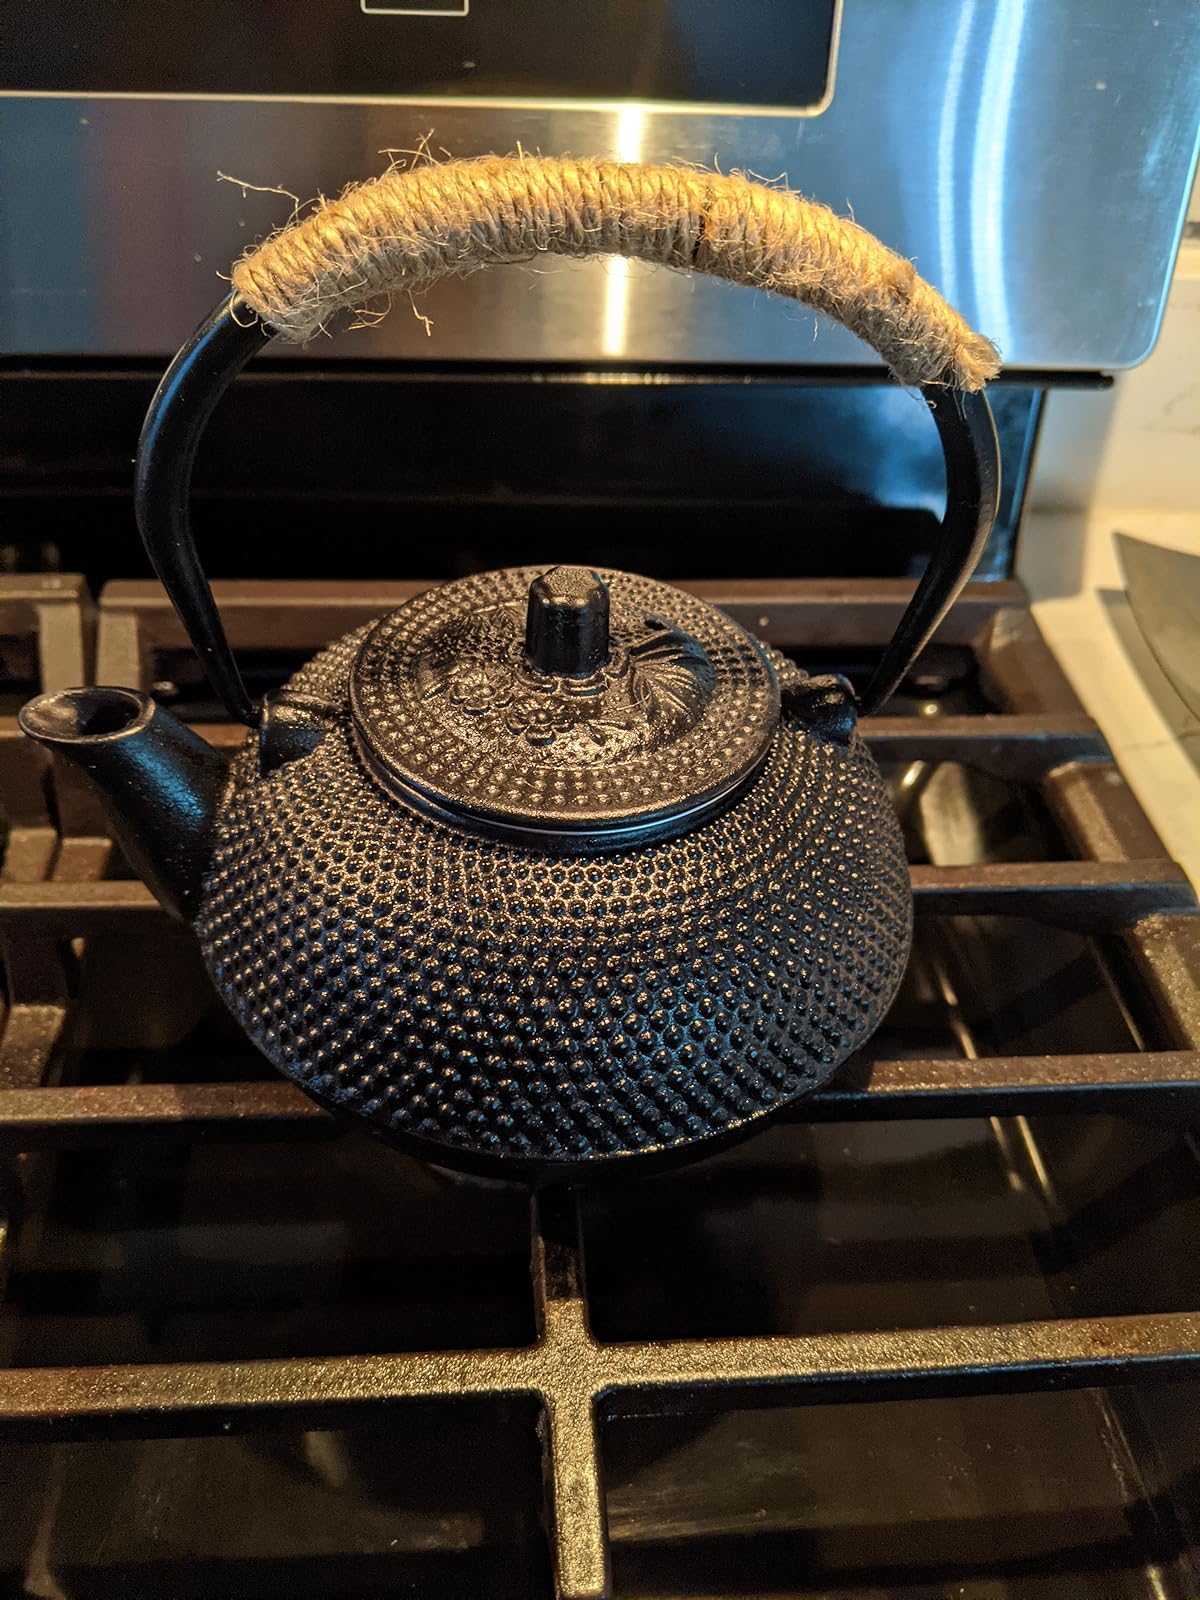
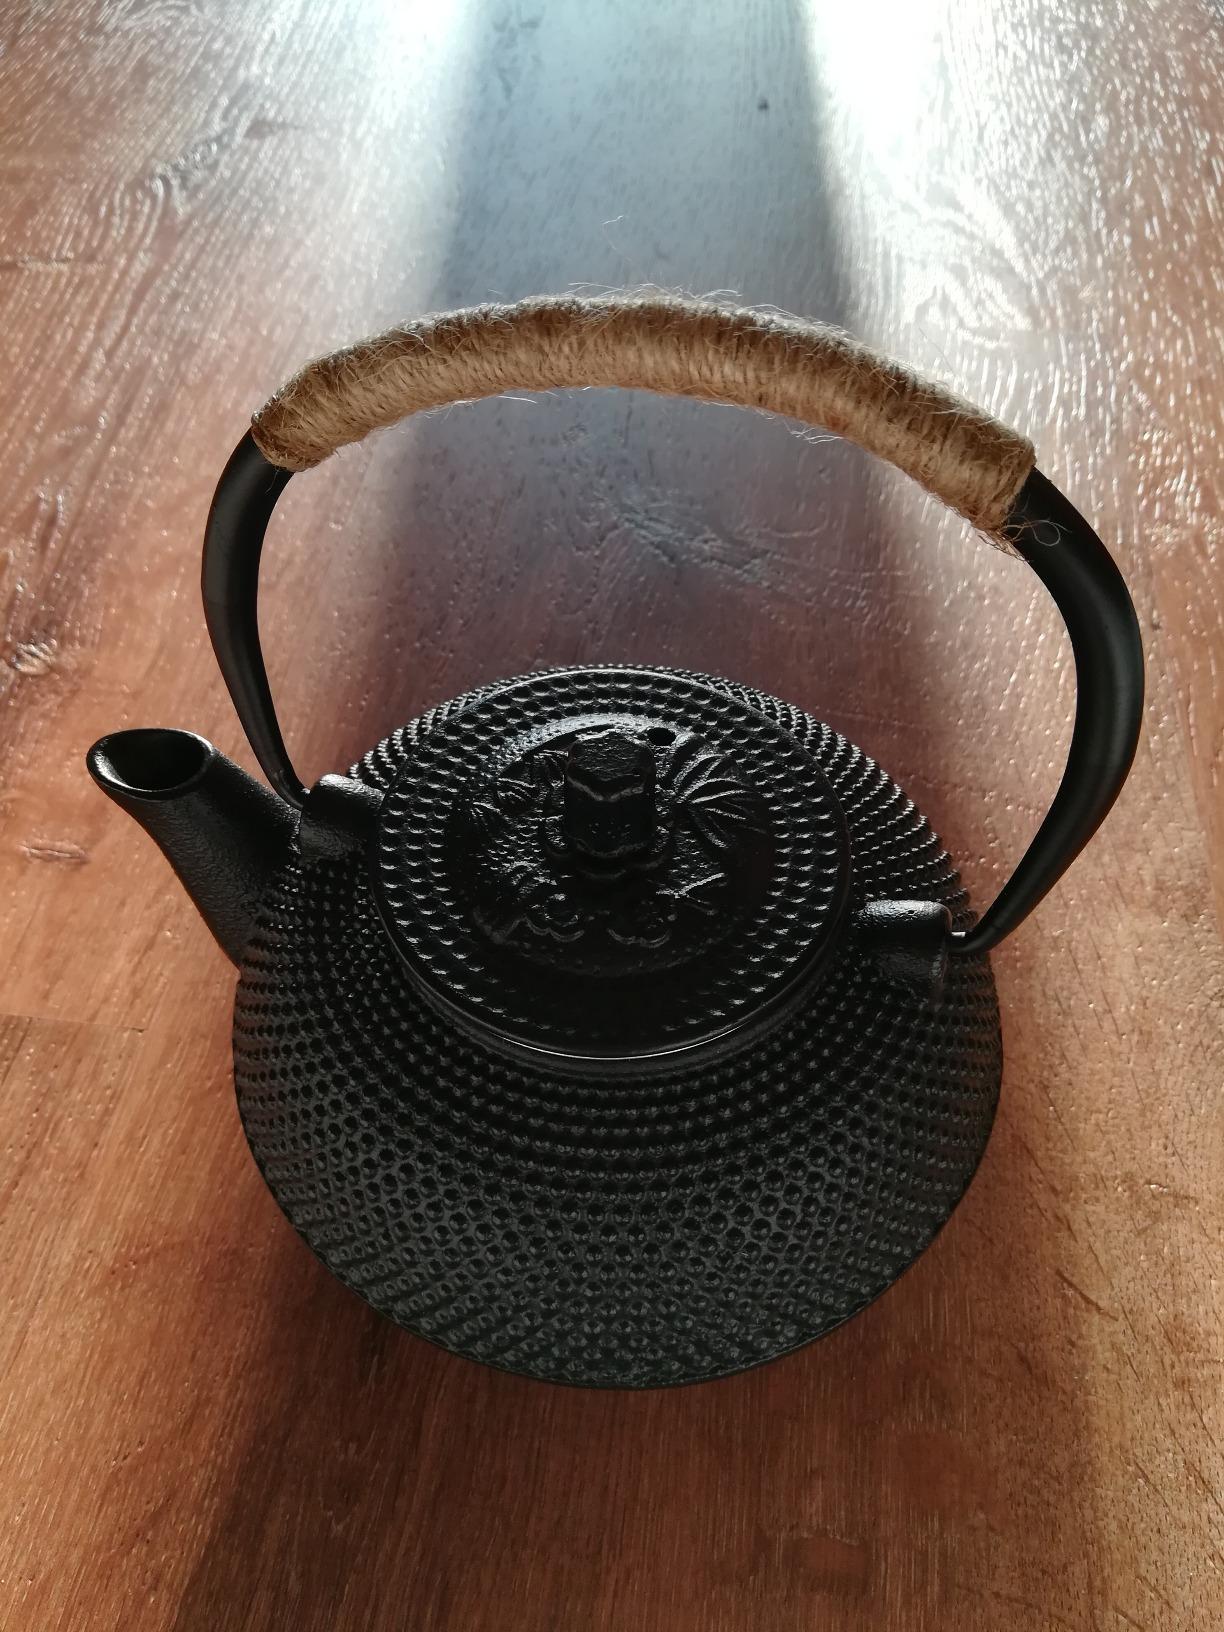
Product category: items_kettle
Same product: yes